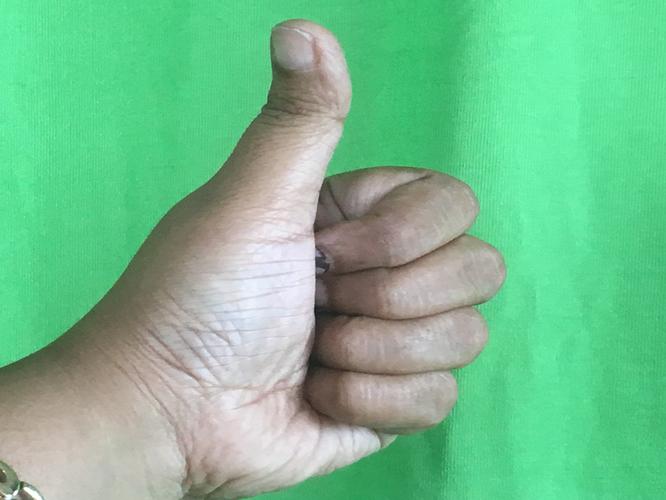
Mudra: Sikharam
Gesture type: single_hand